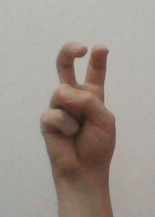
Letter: toot